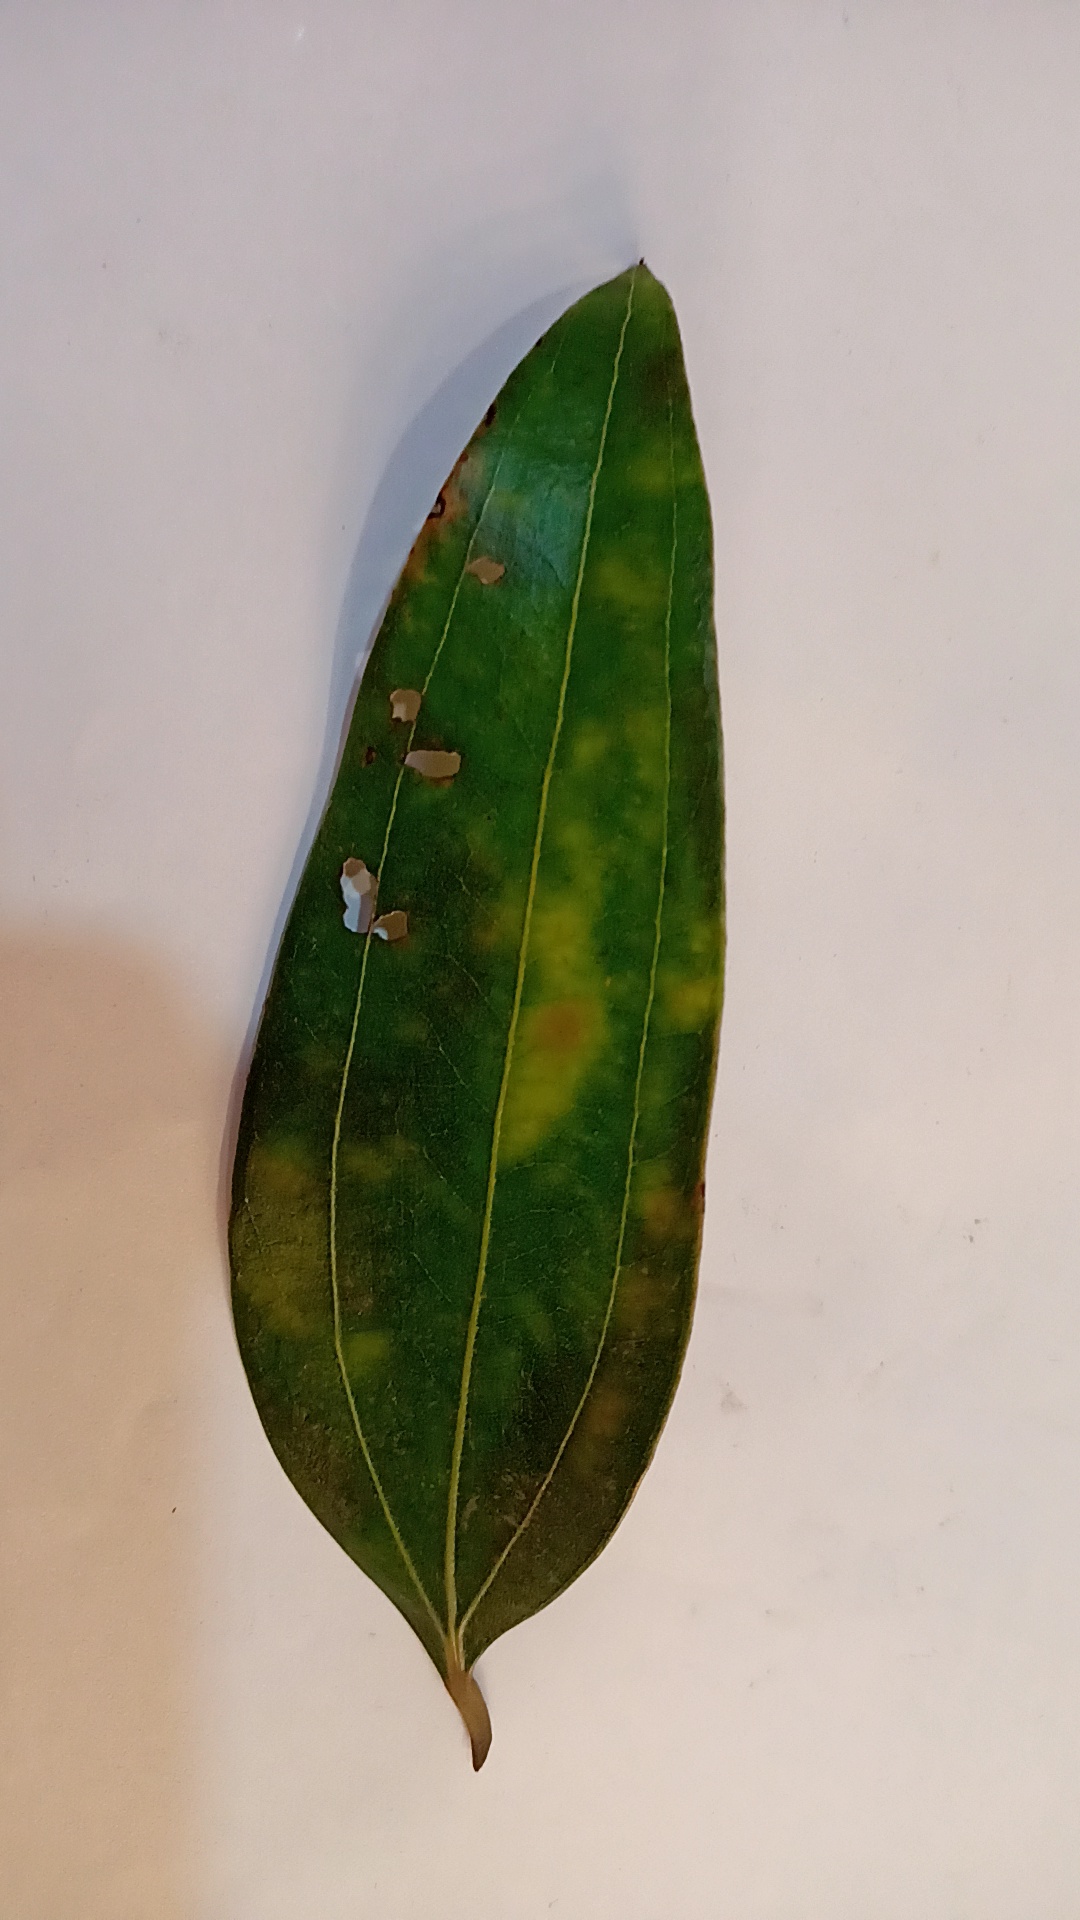
Label: Disease